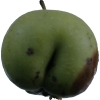
Label: Apple 12